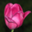
Label: tulip